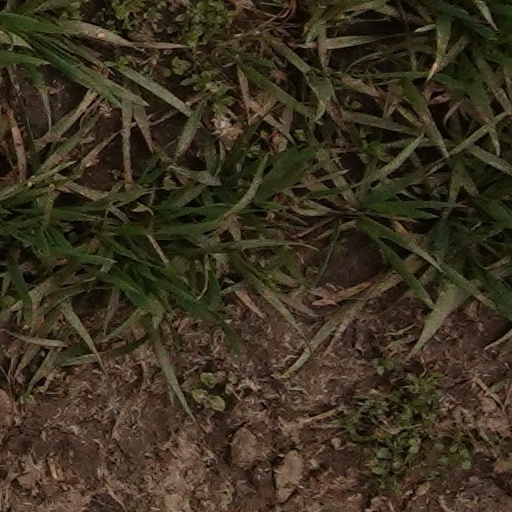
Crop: wheat